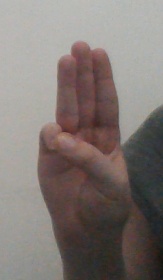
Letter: thaa